Sézary disease

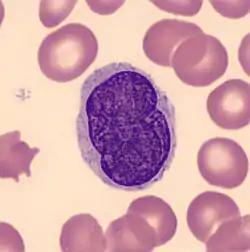
Sézary cell: pleomorphic abnormal T cell with the characteristic cerebriform nuclei (Peripheral blood - MGG stain)

Sézary disease and mycosis fungoides are cutaneous T-cell lymphomas having a primary manifestation in the skin. The disease's origin is a peripheral CD4+ T-lymphocyte, although rarer CD8+/CD4- cases have been observed. Epidermotropism (lymphocytes residing in the epidermis) by neoplastic CD4+ lymphocytes with the formation of Pautrier's microabscesses is the hallmark sign of the disease. Although the condition can affect people of all ages, it is commonly diagnosed in adults over age 60. The dominant signs and symptoms of the disease are: